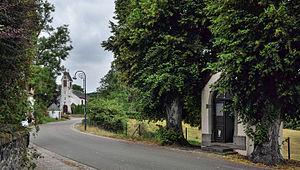
Tadler, Duerfstrooss (rue du Village), commune d'Esch-sur-Sûre, Luxembourg